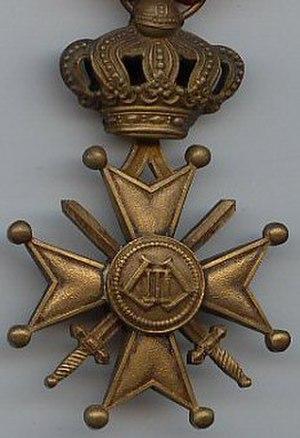
Croix de guerre belge 1940-1945 (revers)
La croix de guerre est une décoration militaire décernée par le royaume de Belgique créée initialement par arrêté royal le 20 octobre 1915. Elle était principalement décernée pour des actes de bravoure ou autre vertu militaire sur les champs de bataille de la Première Guerre mondiale. La croix de guerre fut réinstaurée par arrêté du gouvernement belge en exil à Londres le 20 juillet 1940 pour reconnaître les faits d'armes de la Seconde Guerre mondiale. Cette dernière pouvait maintenant aussi être décernée à des unités complètes citées au combat. La croix de guerre moderne fut réinstaurée par arrêté royal le 3 avril 1954 et est destinée à reconnaître les actes de courage au combat lors de futurs conflits.